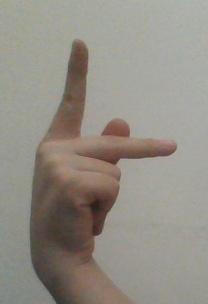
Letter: dha